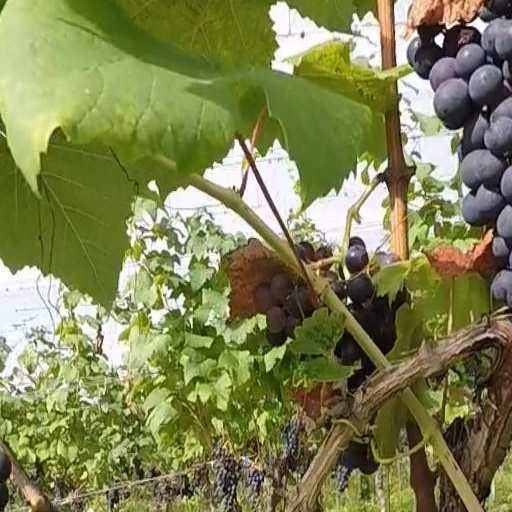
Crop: grape